Alex Len

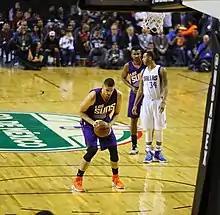
Len preparing to shoot a free throw in January 2017

After going 0–4 to start the season, Len helped the Suns record their first win on November 2 with 18 points in a 118–115 overtime victory over the Portland Trail Blazers. On November 8, he recorded 16 points and a season-high 14 rebounds in a 107–100 win over the Detroit Pistons. On December 9, he recorded 14 points, 13 rebounds and a season-high five blocks off the bench in a 119–115 win over the Los Angeles Lakers. On February 10, 2017, he was suspended one game without pay for leaving the bench area and entering the playing court during an altercation in the Suns' 110–91 loss to the Memphis Grizzlies two days earlier.